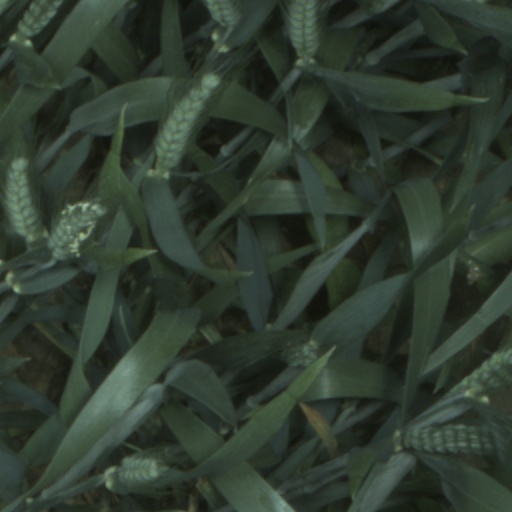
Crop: wheat